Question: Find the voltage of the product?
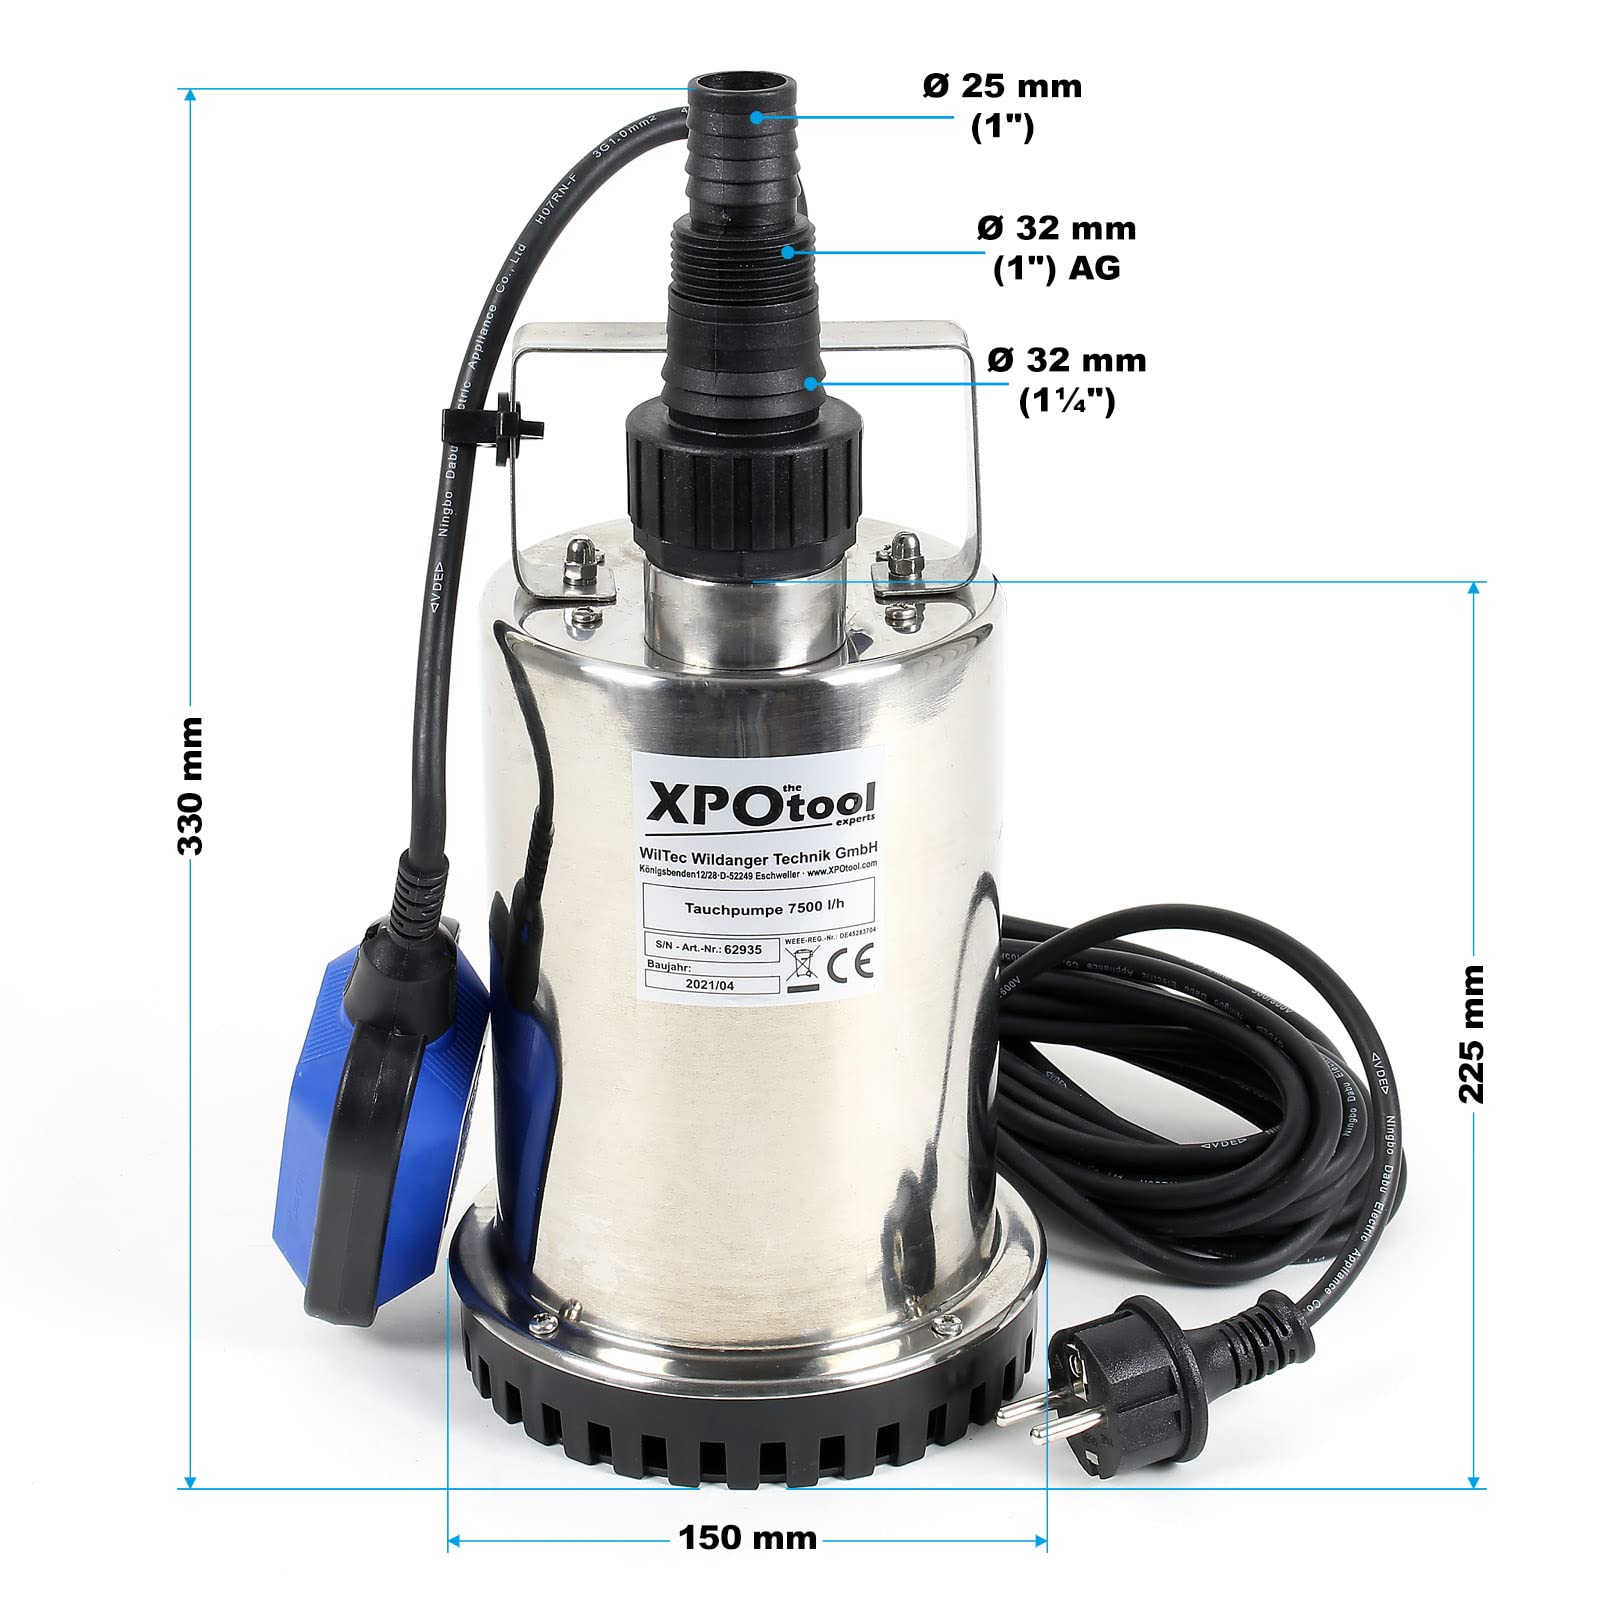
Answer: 500.0 volt